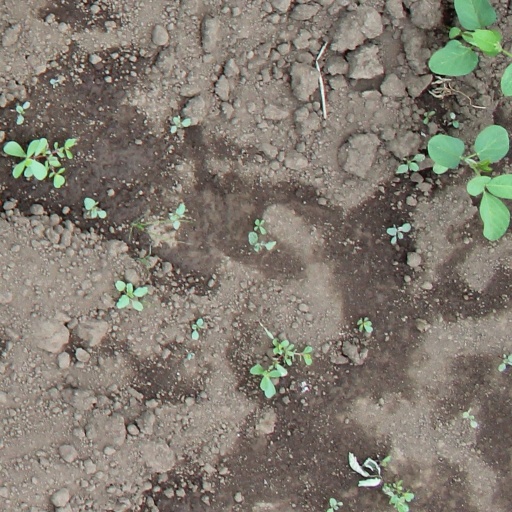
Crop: soybean